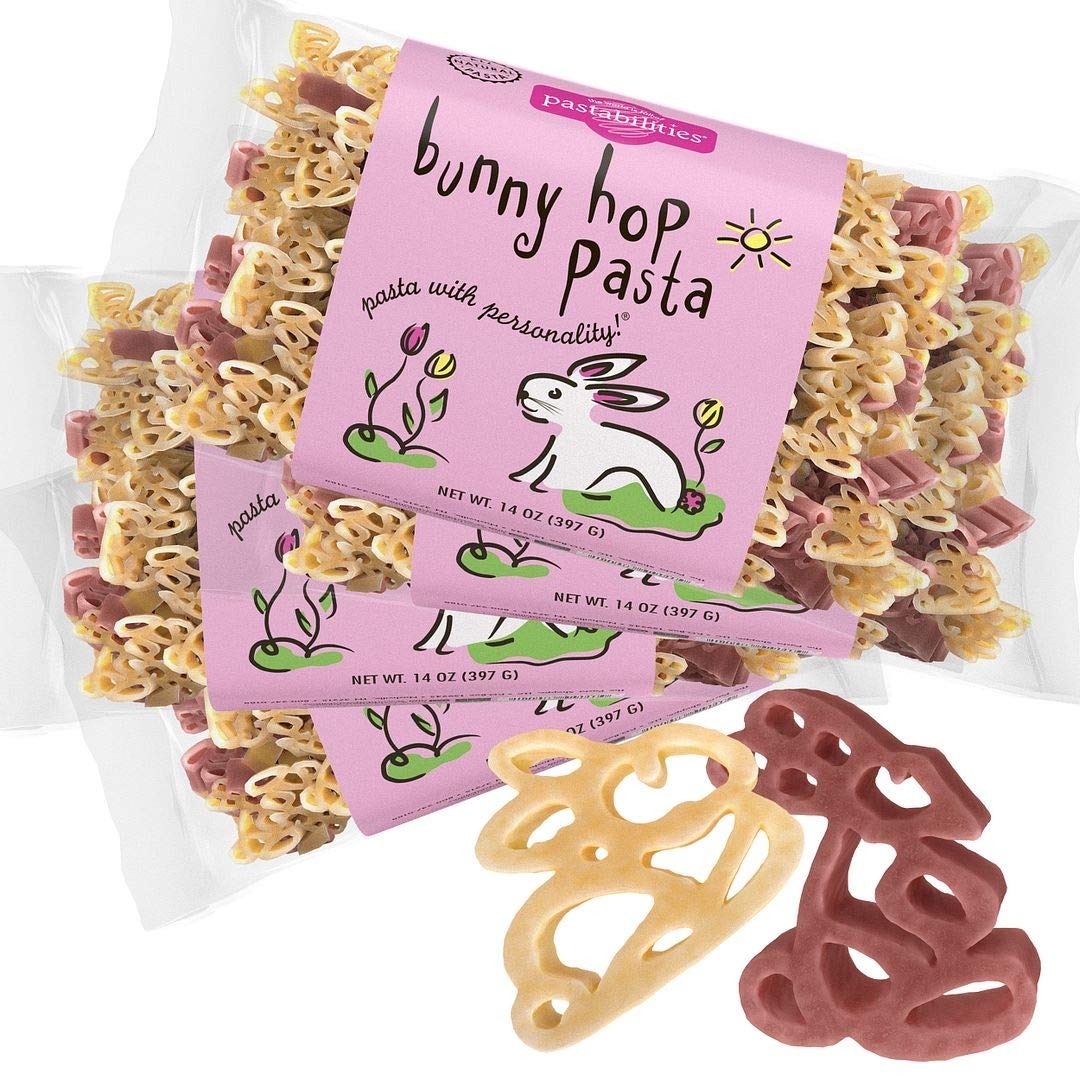
Item Name: Pastabilities Fun Shaped Pasta for Kids - Bunny Hop Pasta - Easter Animal Theme, Non-GMO Natural Wheat Pasta, All-Natural, Kosher Certified, Made in the USA, (4 Pack,14 Oz)
Bullet Point 1: FUN SHAPES KIDS LOVE TO EAT bunny shaped pasta that’s easy to make and fun to serve, your kids will gobble them up
Bullet Point 2: HIGHEST QUALITY INGREDIENTS our pasta for kids is made with 100% durum wheat and vegetable powders with pieces that are the perfect bite size
Bullet Point 3: MADE THE OLD-WORLD ITALIAN WAY using bronze dies and slow drying, creating a porous texture and more delicious taste
Bullet Point 4: ALL NATURAL our naturally vegan fun pasta noodles are Non-GMO and made in the USA
Bullet Point 5: FUN PASTA SHAPES FOR EVERYONE from animal shaped pasta, sports, holidays, and more, our shapes are perfect for any occasion and craft projects too
Product Description: Your family will hop around the kitchen when your serve our Bunny Hop Pasta! Cute basket item for Easter too!
Value: 56.0
Unit: Ounce

Price: 19.99